Henry Wesley Voysey

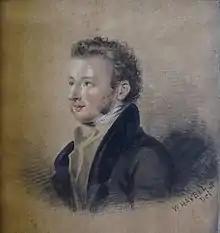
A watercolour portrait by William Havell made in Hyderabad in 1823

Henry Wesley Voysey (1791-19 April 1824), was a physician, geologist and mineralogist who worked in India in the service of the East India Company. He has been called the "father of Indian geology." He made one of the first geological maps in India covering the Hyderabad region that he travelled through as the geologist of the Great Trigonometrical Survey of India. The map was submitted to the Asiatic Society of Bengal in Calcutta on 8 August 1821 but no copy of it remains.